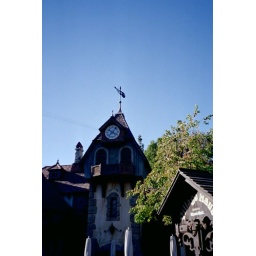
clock tower in storybook land